Handcrafts of Guerrero

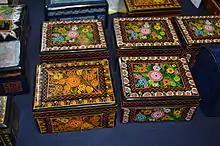
Lacquered boxes from Olinalá

Another important product is lacquerware, part of a larger Mesoamerican craft tradition. Most is produced in Olinalá, but there are also production in nearly Acapetlahuaya and Temalscacingo. Lacquer work dates back to the pre Hispanic period, when it was used to preserve and decorate wood objects, gourds and more. It survives mostly intact, with changes only in decorative motifs through the colonial period to modern times. Until recently, most wood items were made from a fragrant species called linaloe, but over exploitation has made it scarce and expensive.